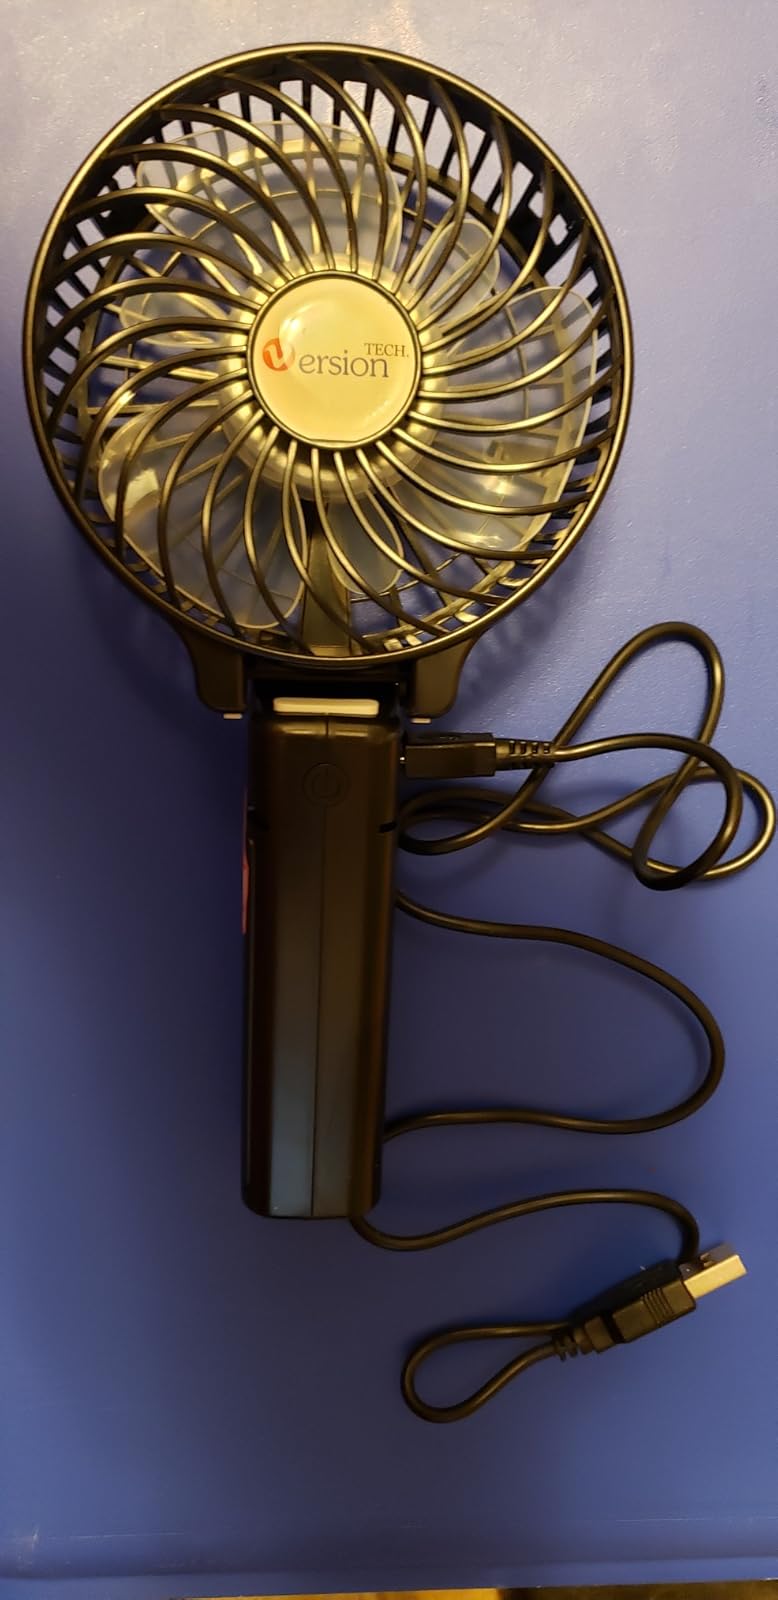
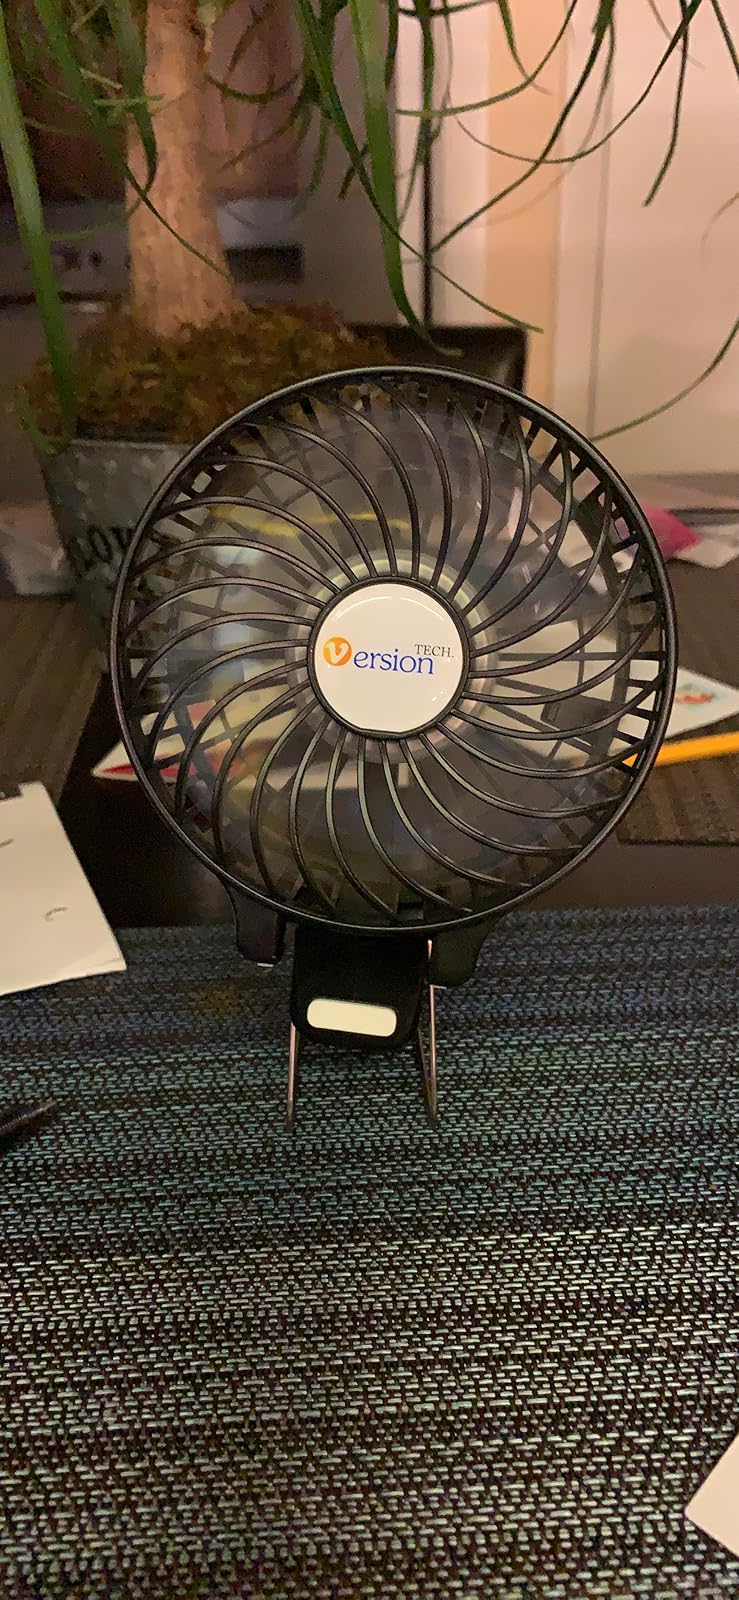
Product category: fan
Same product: yes